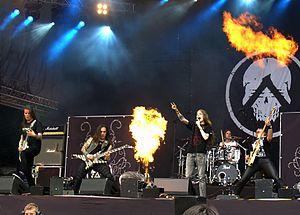
Amoral est un groupe de heavy metal finlandais, originaire de Helsinki. Leur style musical se caractérise par du metal technique, progressif, mélodique, orienté hard rock. Au fil de son existence, Amoral a joué dans des bars, clubs, festivals et autres venues en Finlande, en Europe, au Japon, en Chine, aux Philippines et aux États-Unis. Le groupe est actuellement composé de Ari Koivunen au chant, de Ben Varon et Silver Ots aux guitares, de Pekka Johansson à la basse et de Juhana Karlsson a la batterie. Leur musique est un mélange de tempos rapides, puissants et techniques. Niko Kalliojärvi utilise, comme la plupart des groupes de death metal, la technique du chant guttural.